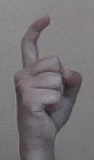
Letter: ra